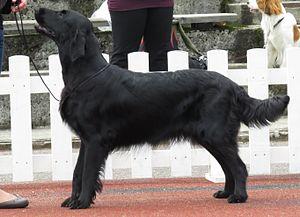
Le retriever à poil plat est une race de chien originaire de l'île de terre neuve. Il fait partie de la famille des retrievers mais il est moins connu que son cousin le labrador ou le golden. Leur robe au long poils lisses est de couleur entièrement noire ou foie.